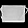
Label: Bag